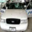
Label: automobile